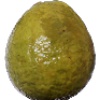
Label: Guava 1